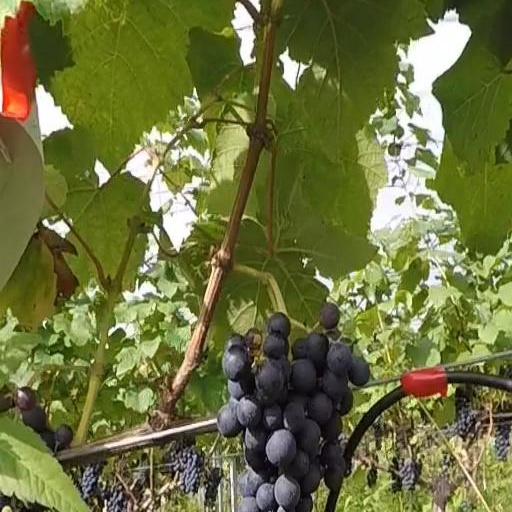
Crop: grape